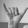
ASL letter: Y